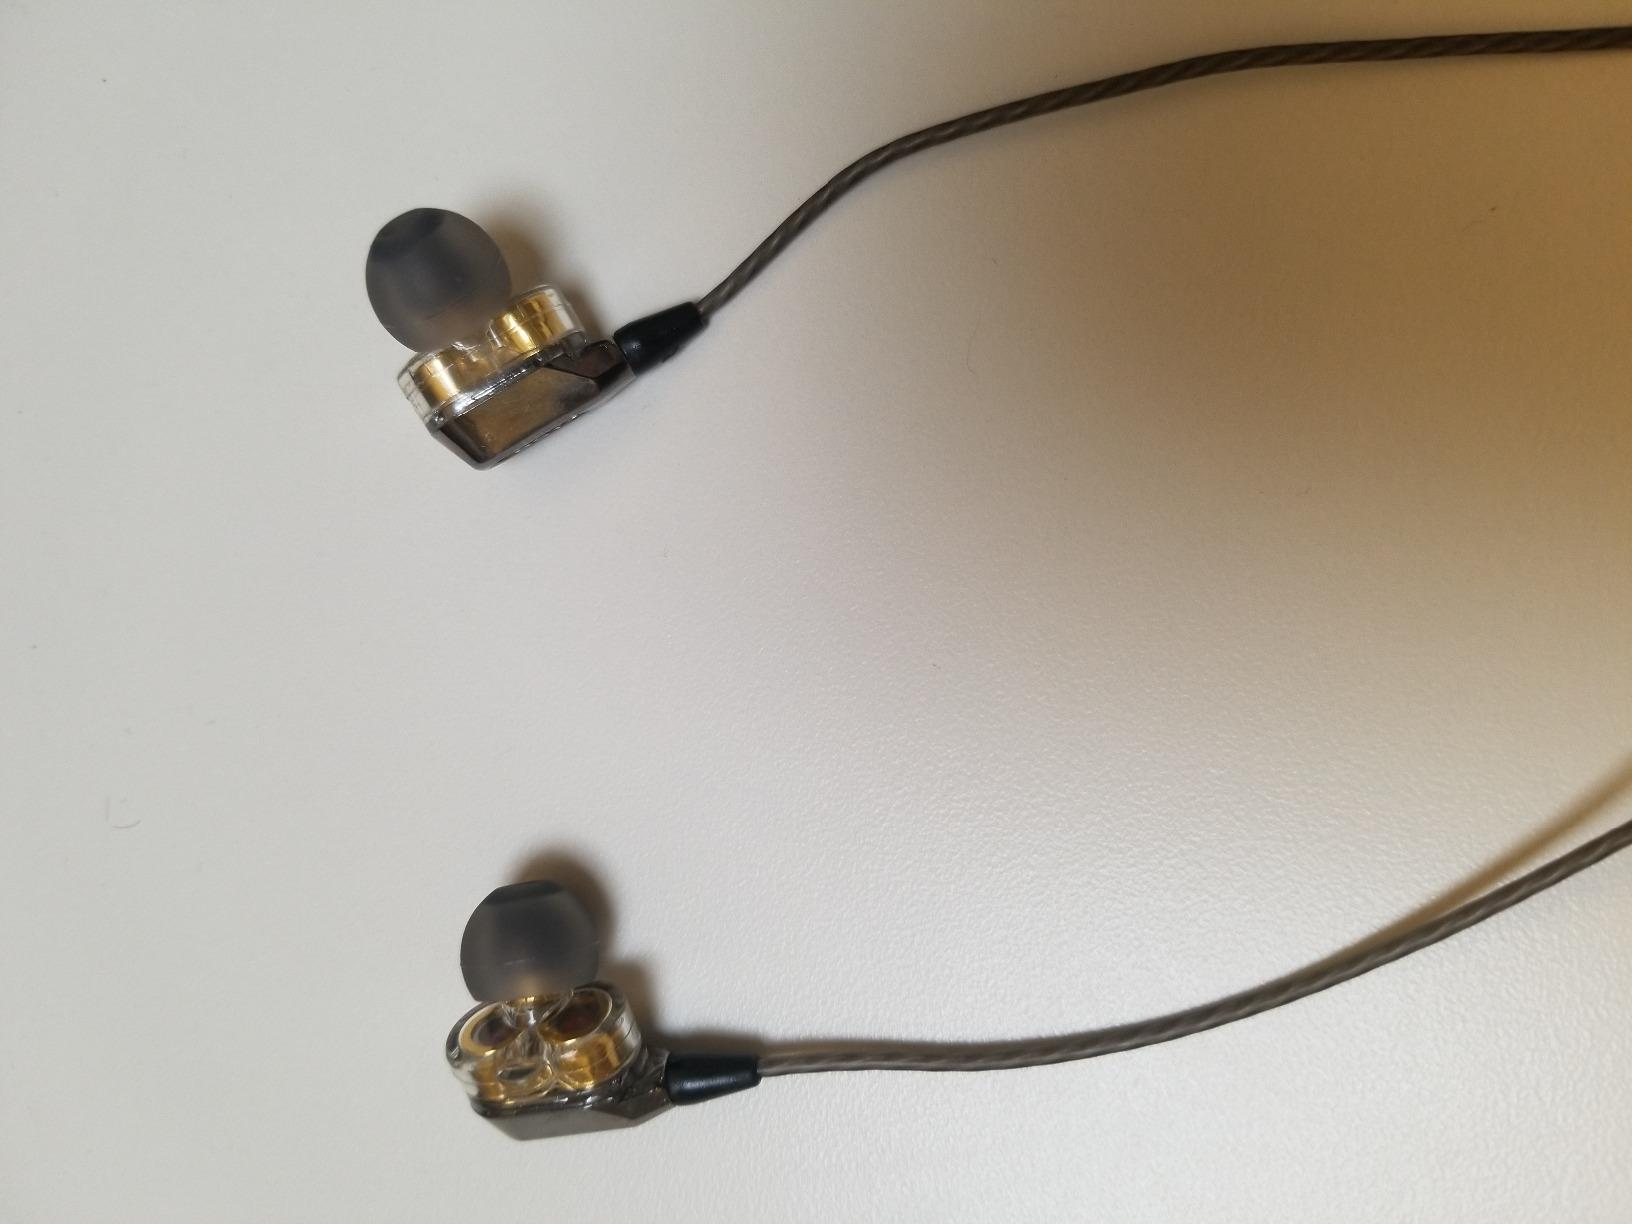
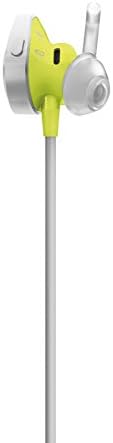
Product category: headphones
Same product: no